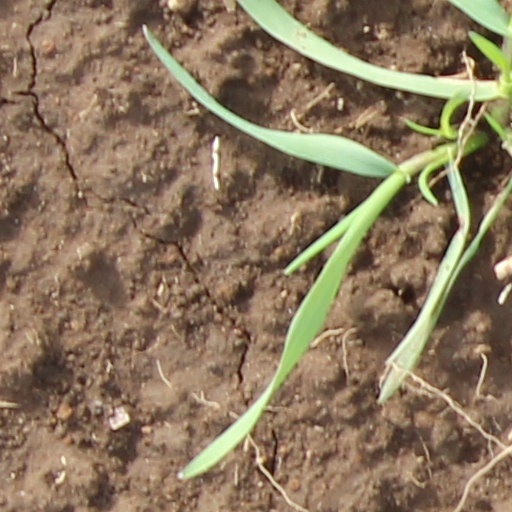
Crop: wheat